Lascaux

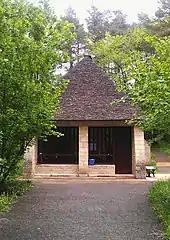
The conservation room at Lascaux

According to David Lewis-Williams and Jean Clottes who both studied presumably similar art of the San people of Southern Africa, this type of art is spiritual in nature relating to visions experienced during ritualistic trance-dancing. These trance visions are a function of the human imagination and so are independent of geographical location. Nigel Spivey, a professor of classical art and archeology at the University of Cambridge, has further postulated in his series, "How Art Made the World", that dot and lattice patterns overlapping the representational images of animals are very similar to hallucinations provoked by sensory-deprivation. He further postulates that the connections between culturally important animals and these hallucinations led to the invention of image-making, or the art of drawing.